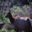
Label: deer